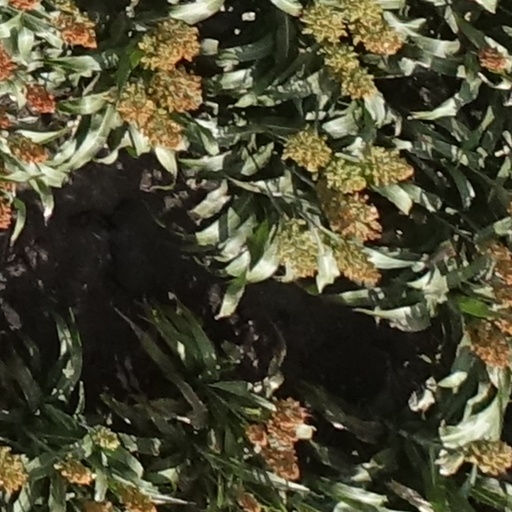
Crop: sorghum